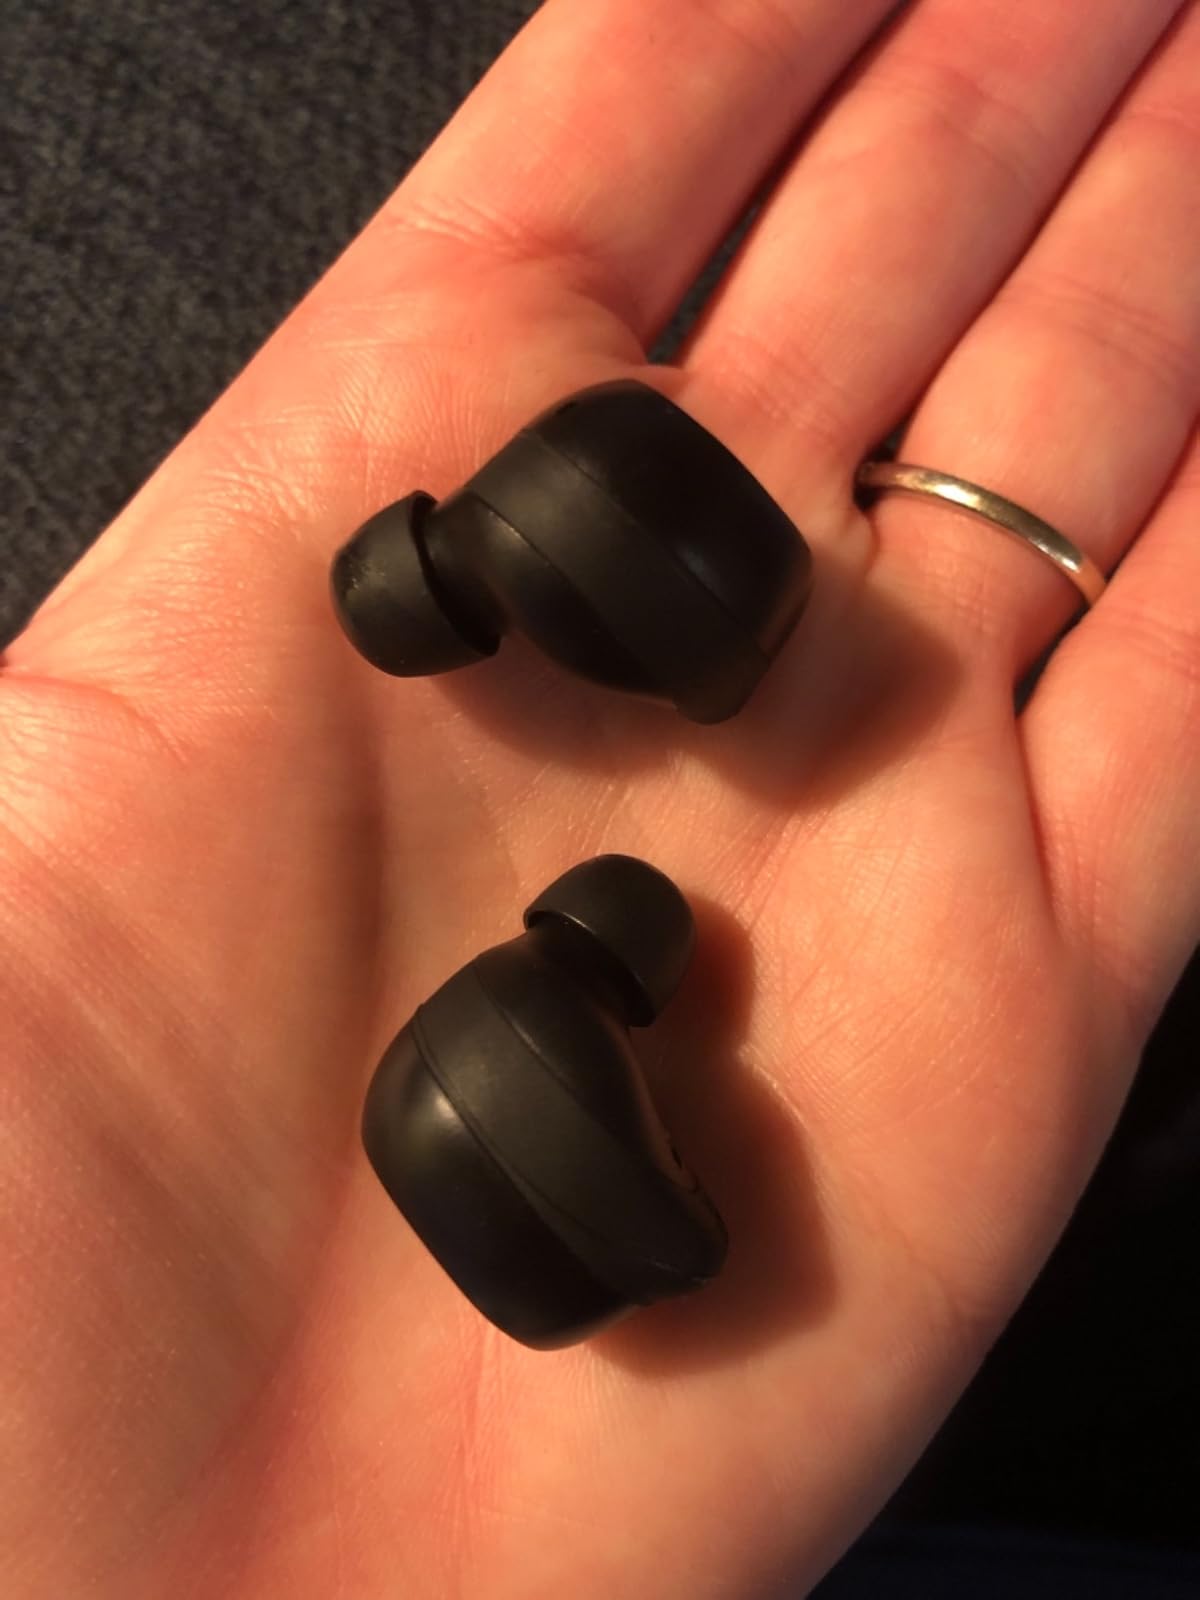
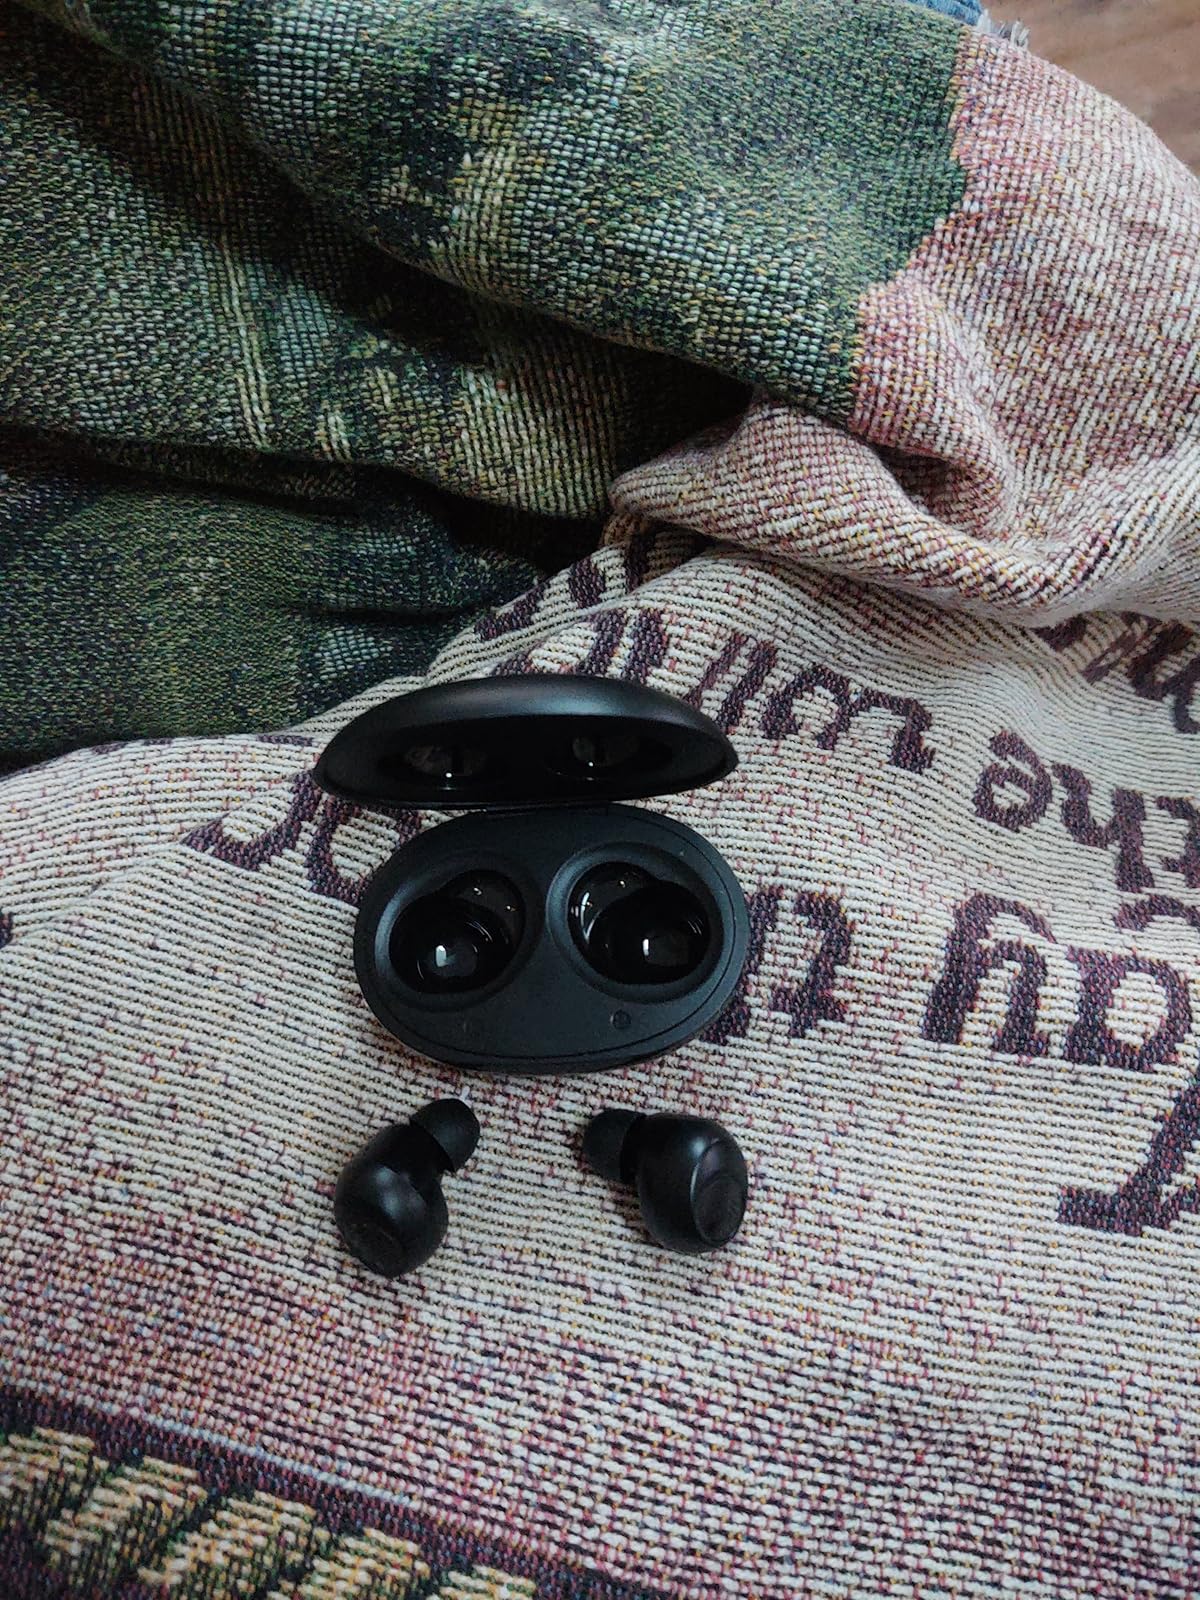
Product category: earbuds
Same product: no